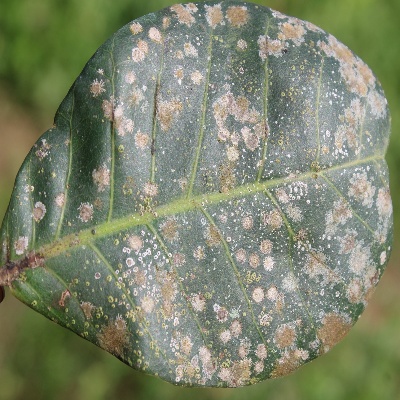
Crop: Cashew
Condition: red rust